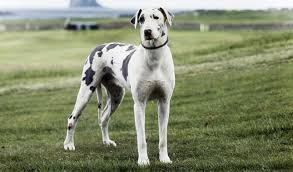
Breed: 206-n000035-Great_Dane